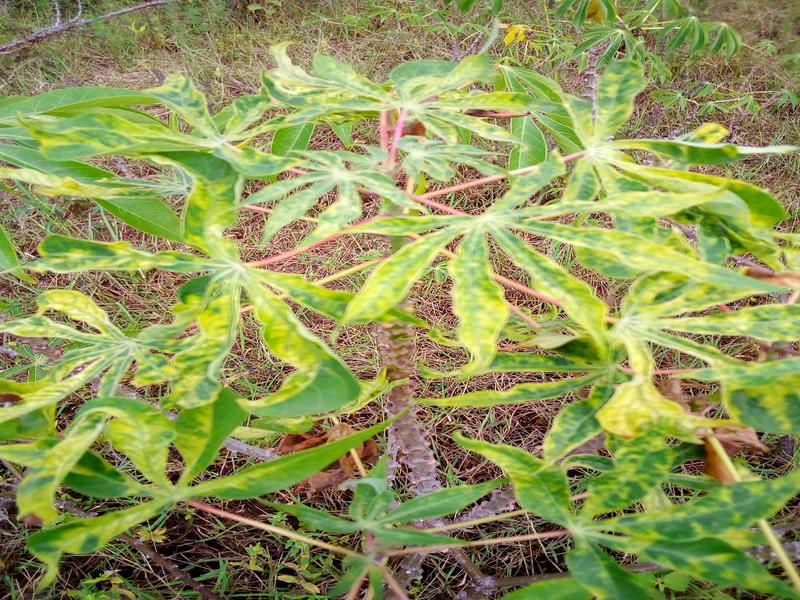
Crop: cassava
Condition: mosaic_disease